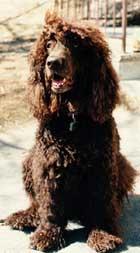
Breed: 219-n000066-Irish_water_spaniel